Celestine Church, Steyr

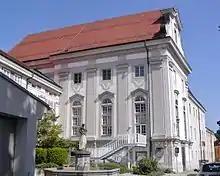
Former nunnery church in Steyr

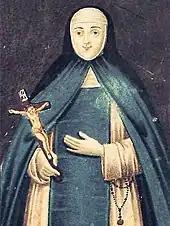
Celestine nun from Steyr, c.1780 (anonymous)

The Celestine Church, Steyr, also the Old Town Theatre ("Altes Stadttheater"), is a former monastic church of the Celestine nuns in the town of Steyr in Upper Austria. The building, which is a protected historical monument, after conversion to a theatre in the 1790s, is now used as a music school and performance space.